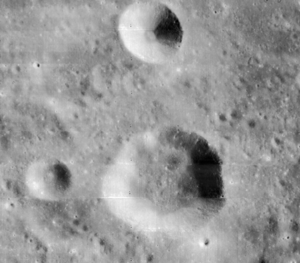
Fox (månekrater)
Fox er et nedslagskrater på Månen. Det befinder sig på Månens bagside og er opkaldt efter den amerikanske astronom Philip Fox.